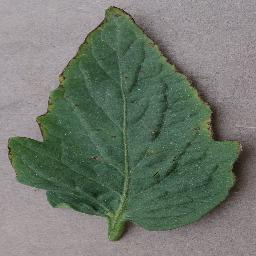
Label: Tomato___Bacterial_spot